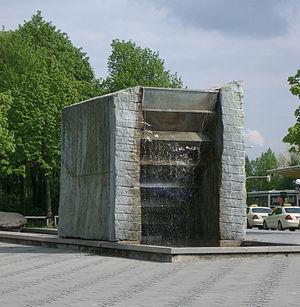
Fontaine réalisée par Magdalena Jetelová à Munich